Pulaski, Tennessee

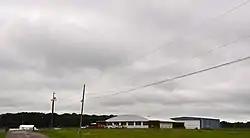
Abernathy Field, May 2014. ICAO Code: KGZS.

Abernathy Field is a public-use airport owned by the City of Pulaski and Giles County. It is located three nautical miles (6 km) southwest of the central business district of Pulaski.